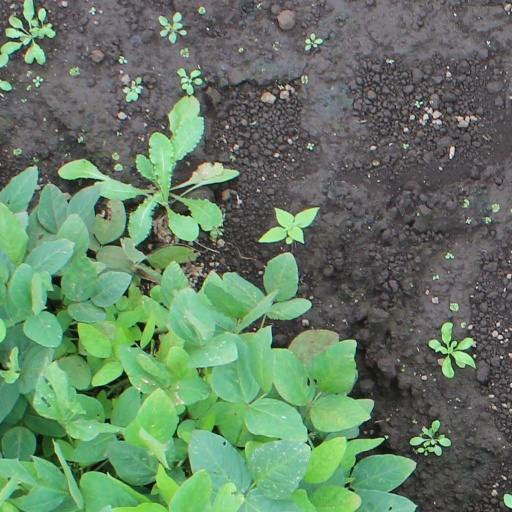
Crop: soybean